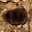
Label: shrew